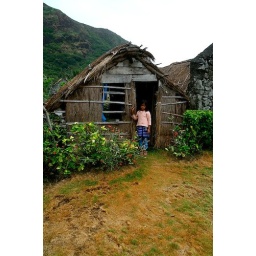
Captured this curious onlooker as she stood by the door of a little grass shack.